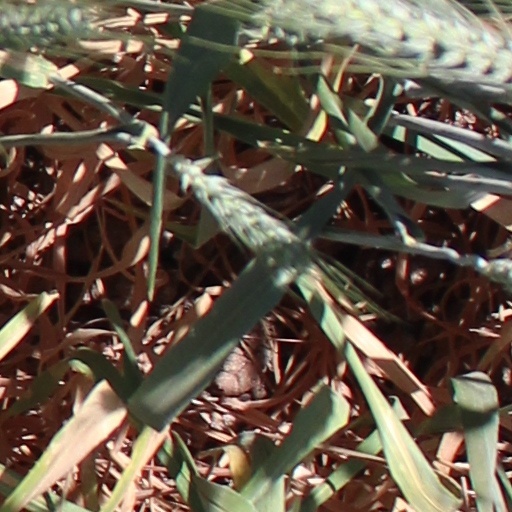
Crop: wheat